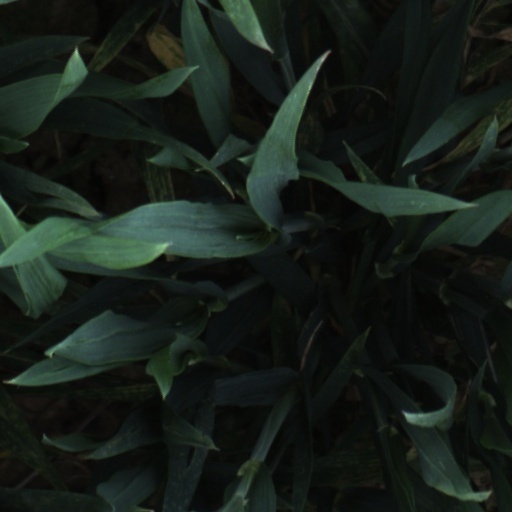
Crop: wheat